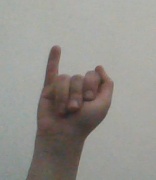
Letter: meem